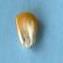
Maize quality: Good